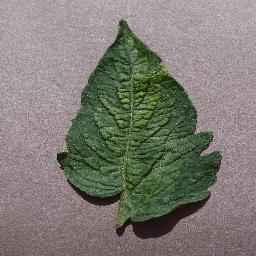
Label: Tomato___Spider_mites Two-spotted_spider_mite